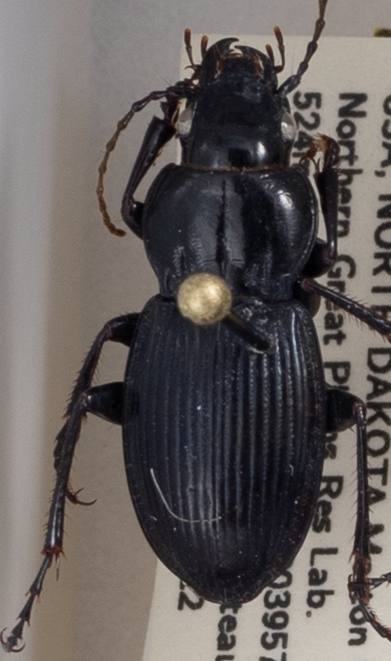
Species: Cyclotrachelus torvus
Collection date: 2018-05-22
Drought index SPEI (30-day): -0.638
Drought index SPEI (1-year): -0.32
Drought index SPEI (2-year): -0.198